West of England Tumbler

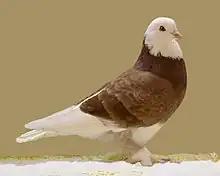
West of England Tumbler

The West of England Tumbler is a breed of fancy pigeon developed over many years of selective breeding. West of England Tumblers, along with other varieties of domesticated pigeons, are all descendants of the rock dove ("Columba livia").